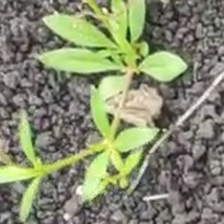
Weed species: Lamber_Quarter_plant(Chenopodium )